Flushing, Queens

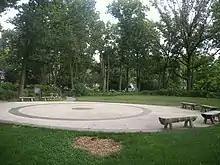

Flushing was originally inhabited by the Lenape Indians prior to colonization and European settlement.